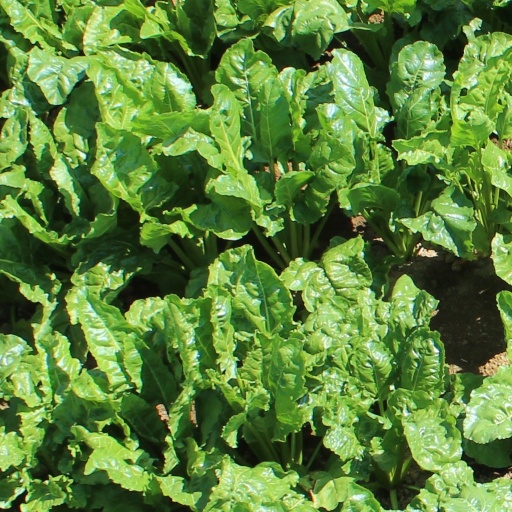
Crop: sugar beet